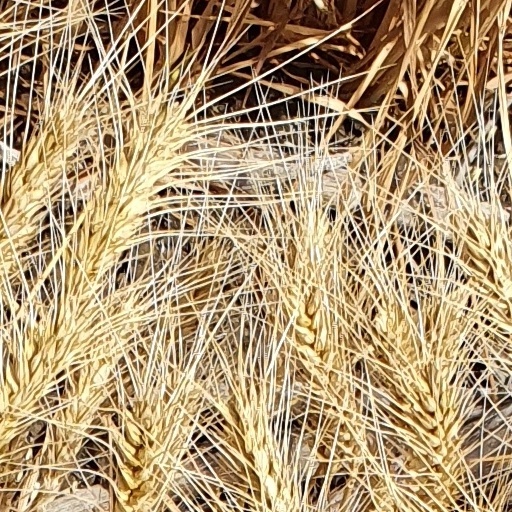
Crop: wheat